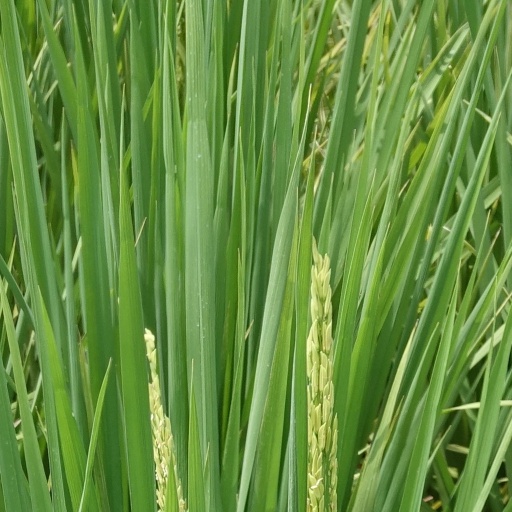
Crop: rice